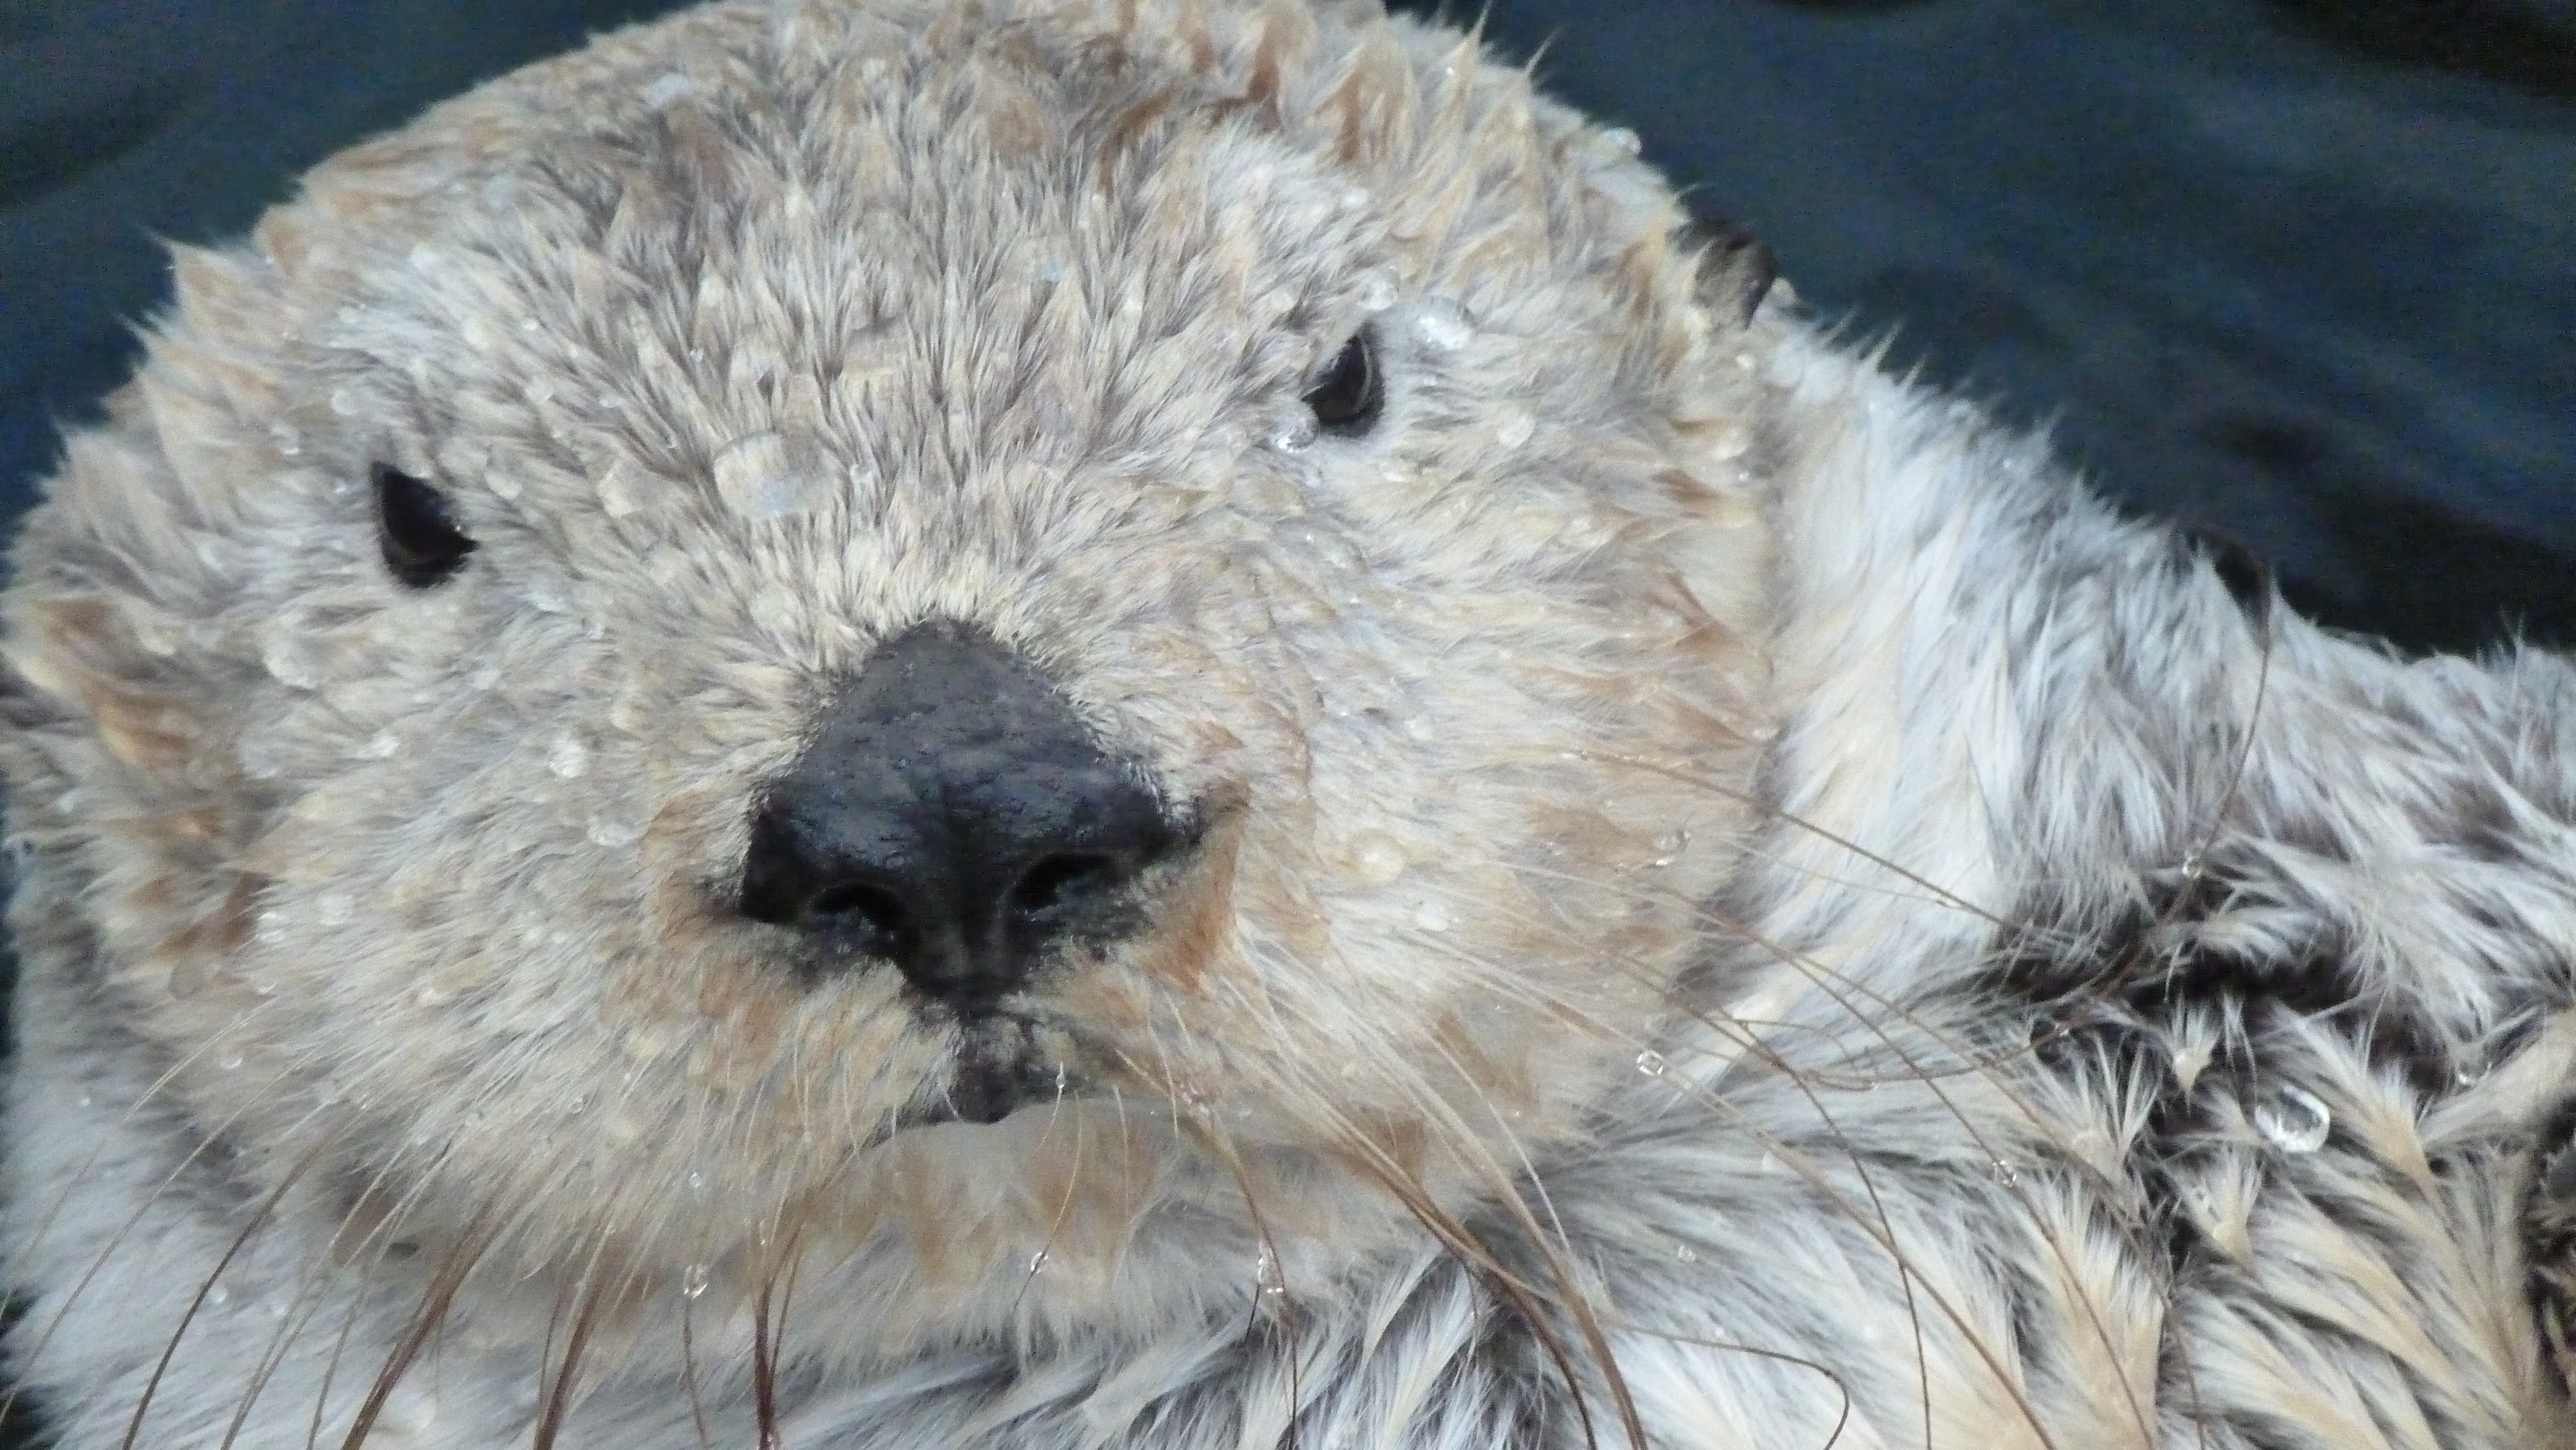
water, mammal, rodent, rabbit, swimmer, vertebrate, otter, marten, irish soft coated wheaten terrier, dog crossbreeds